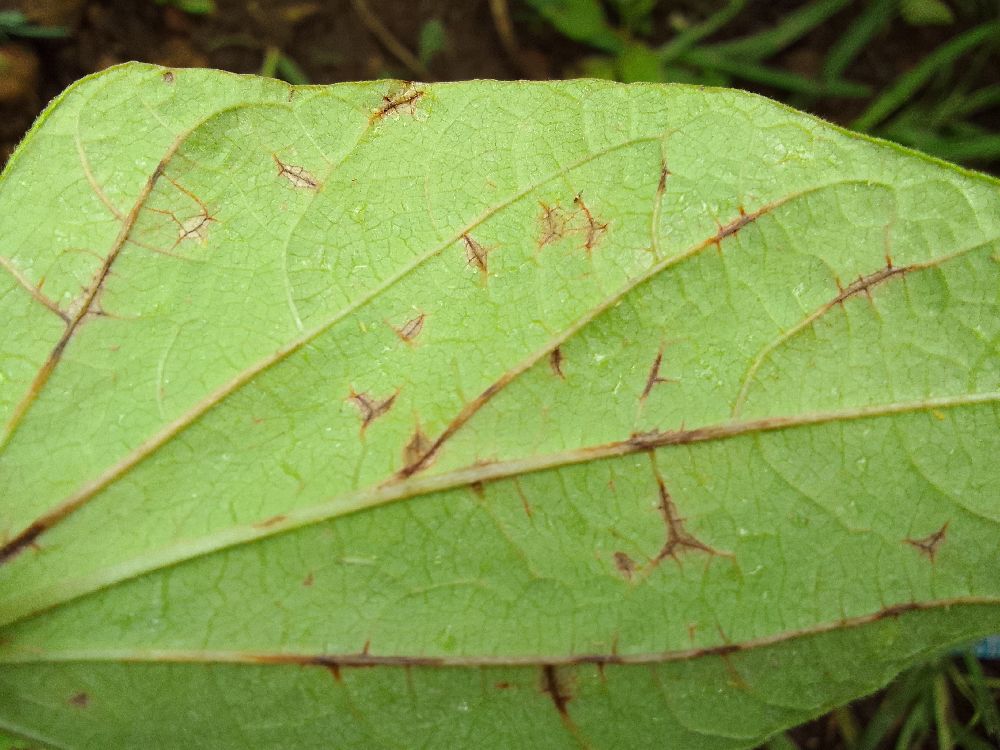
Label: anthracnose